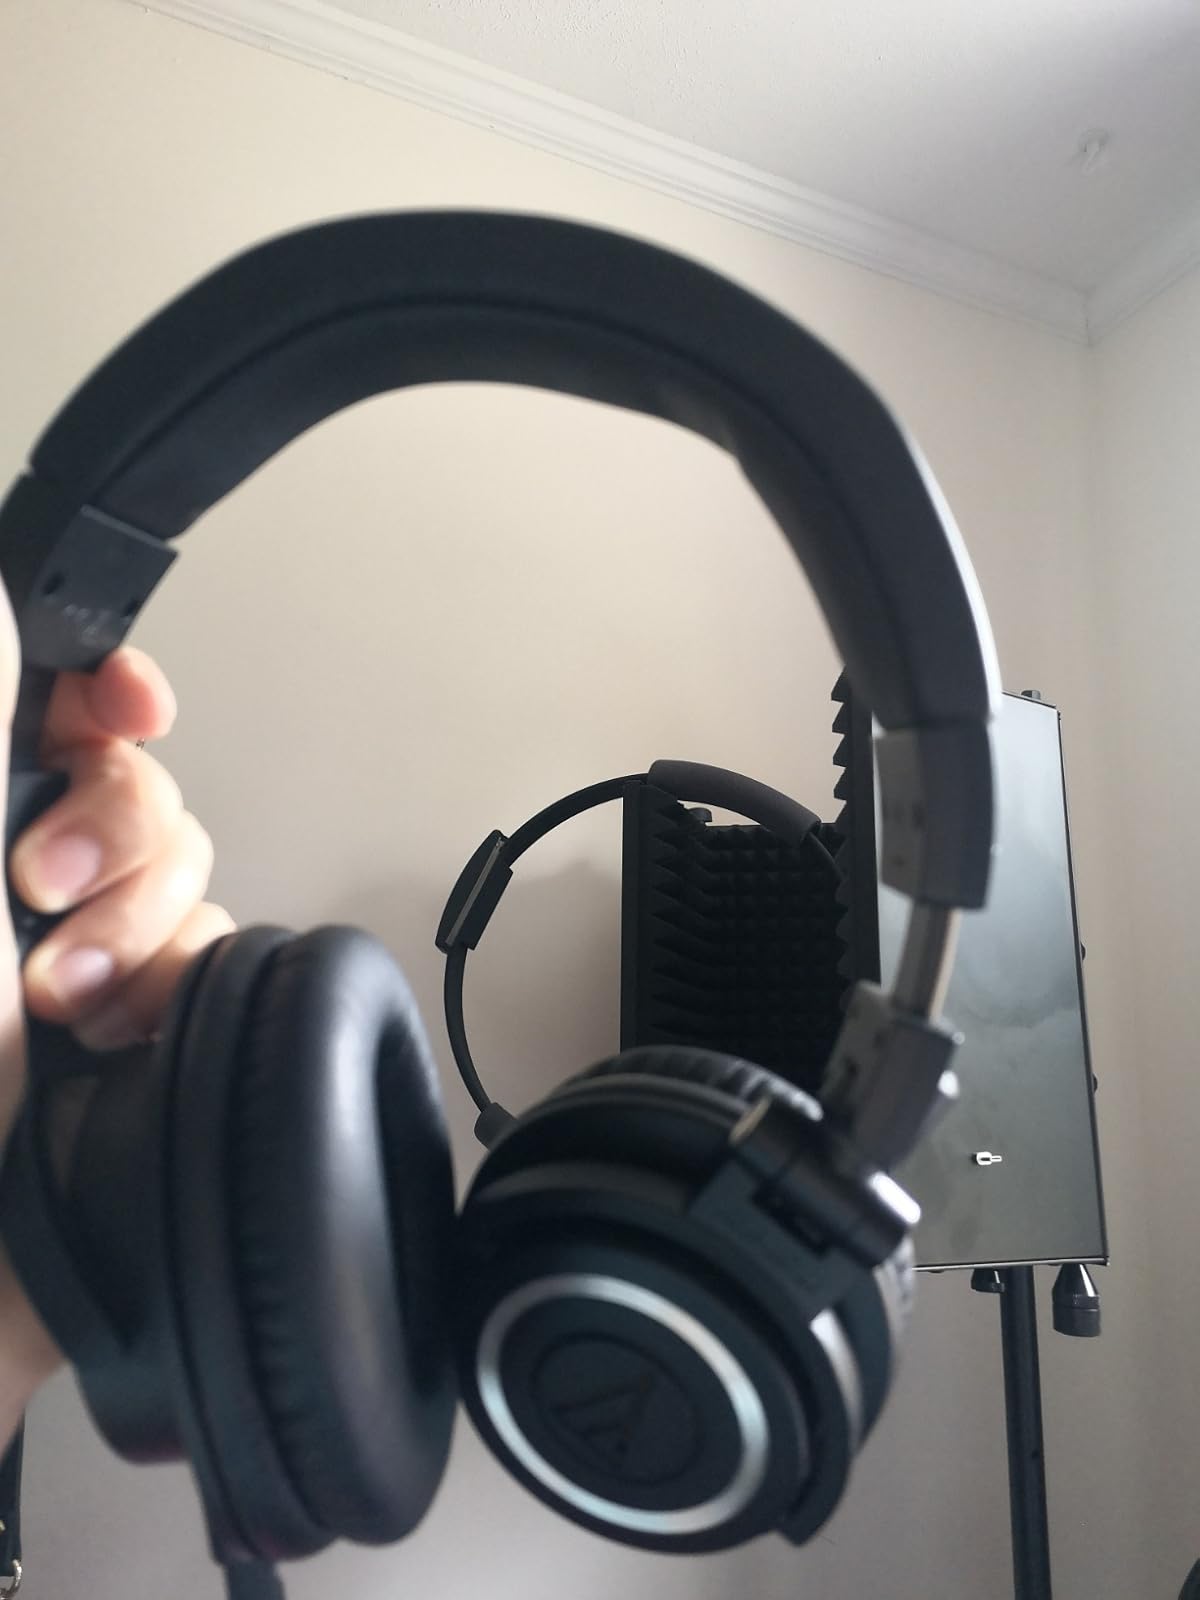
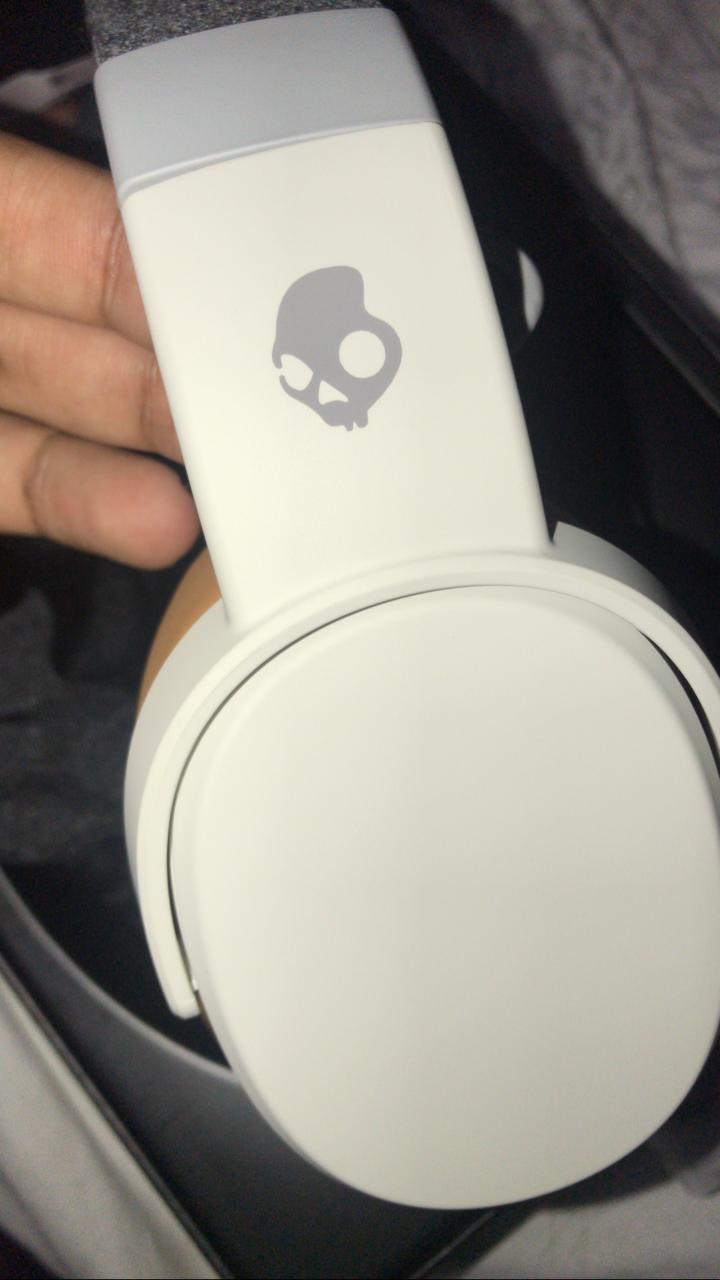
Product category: headphones
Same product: no